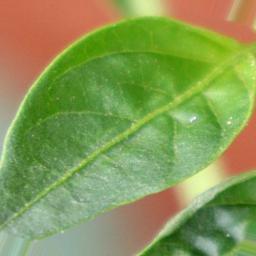
Label: healthy